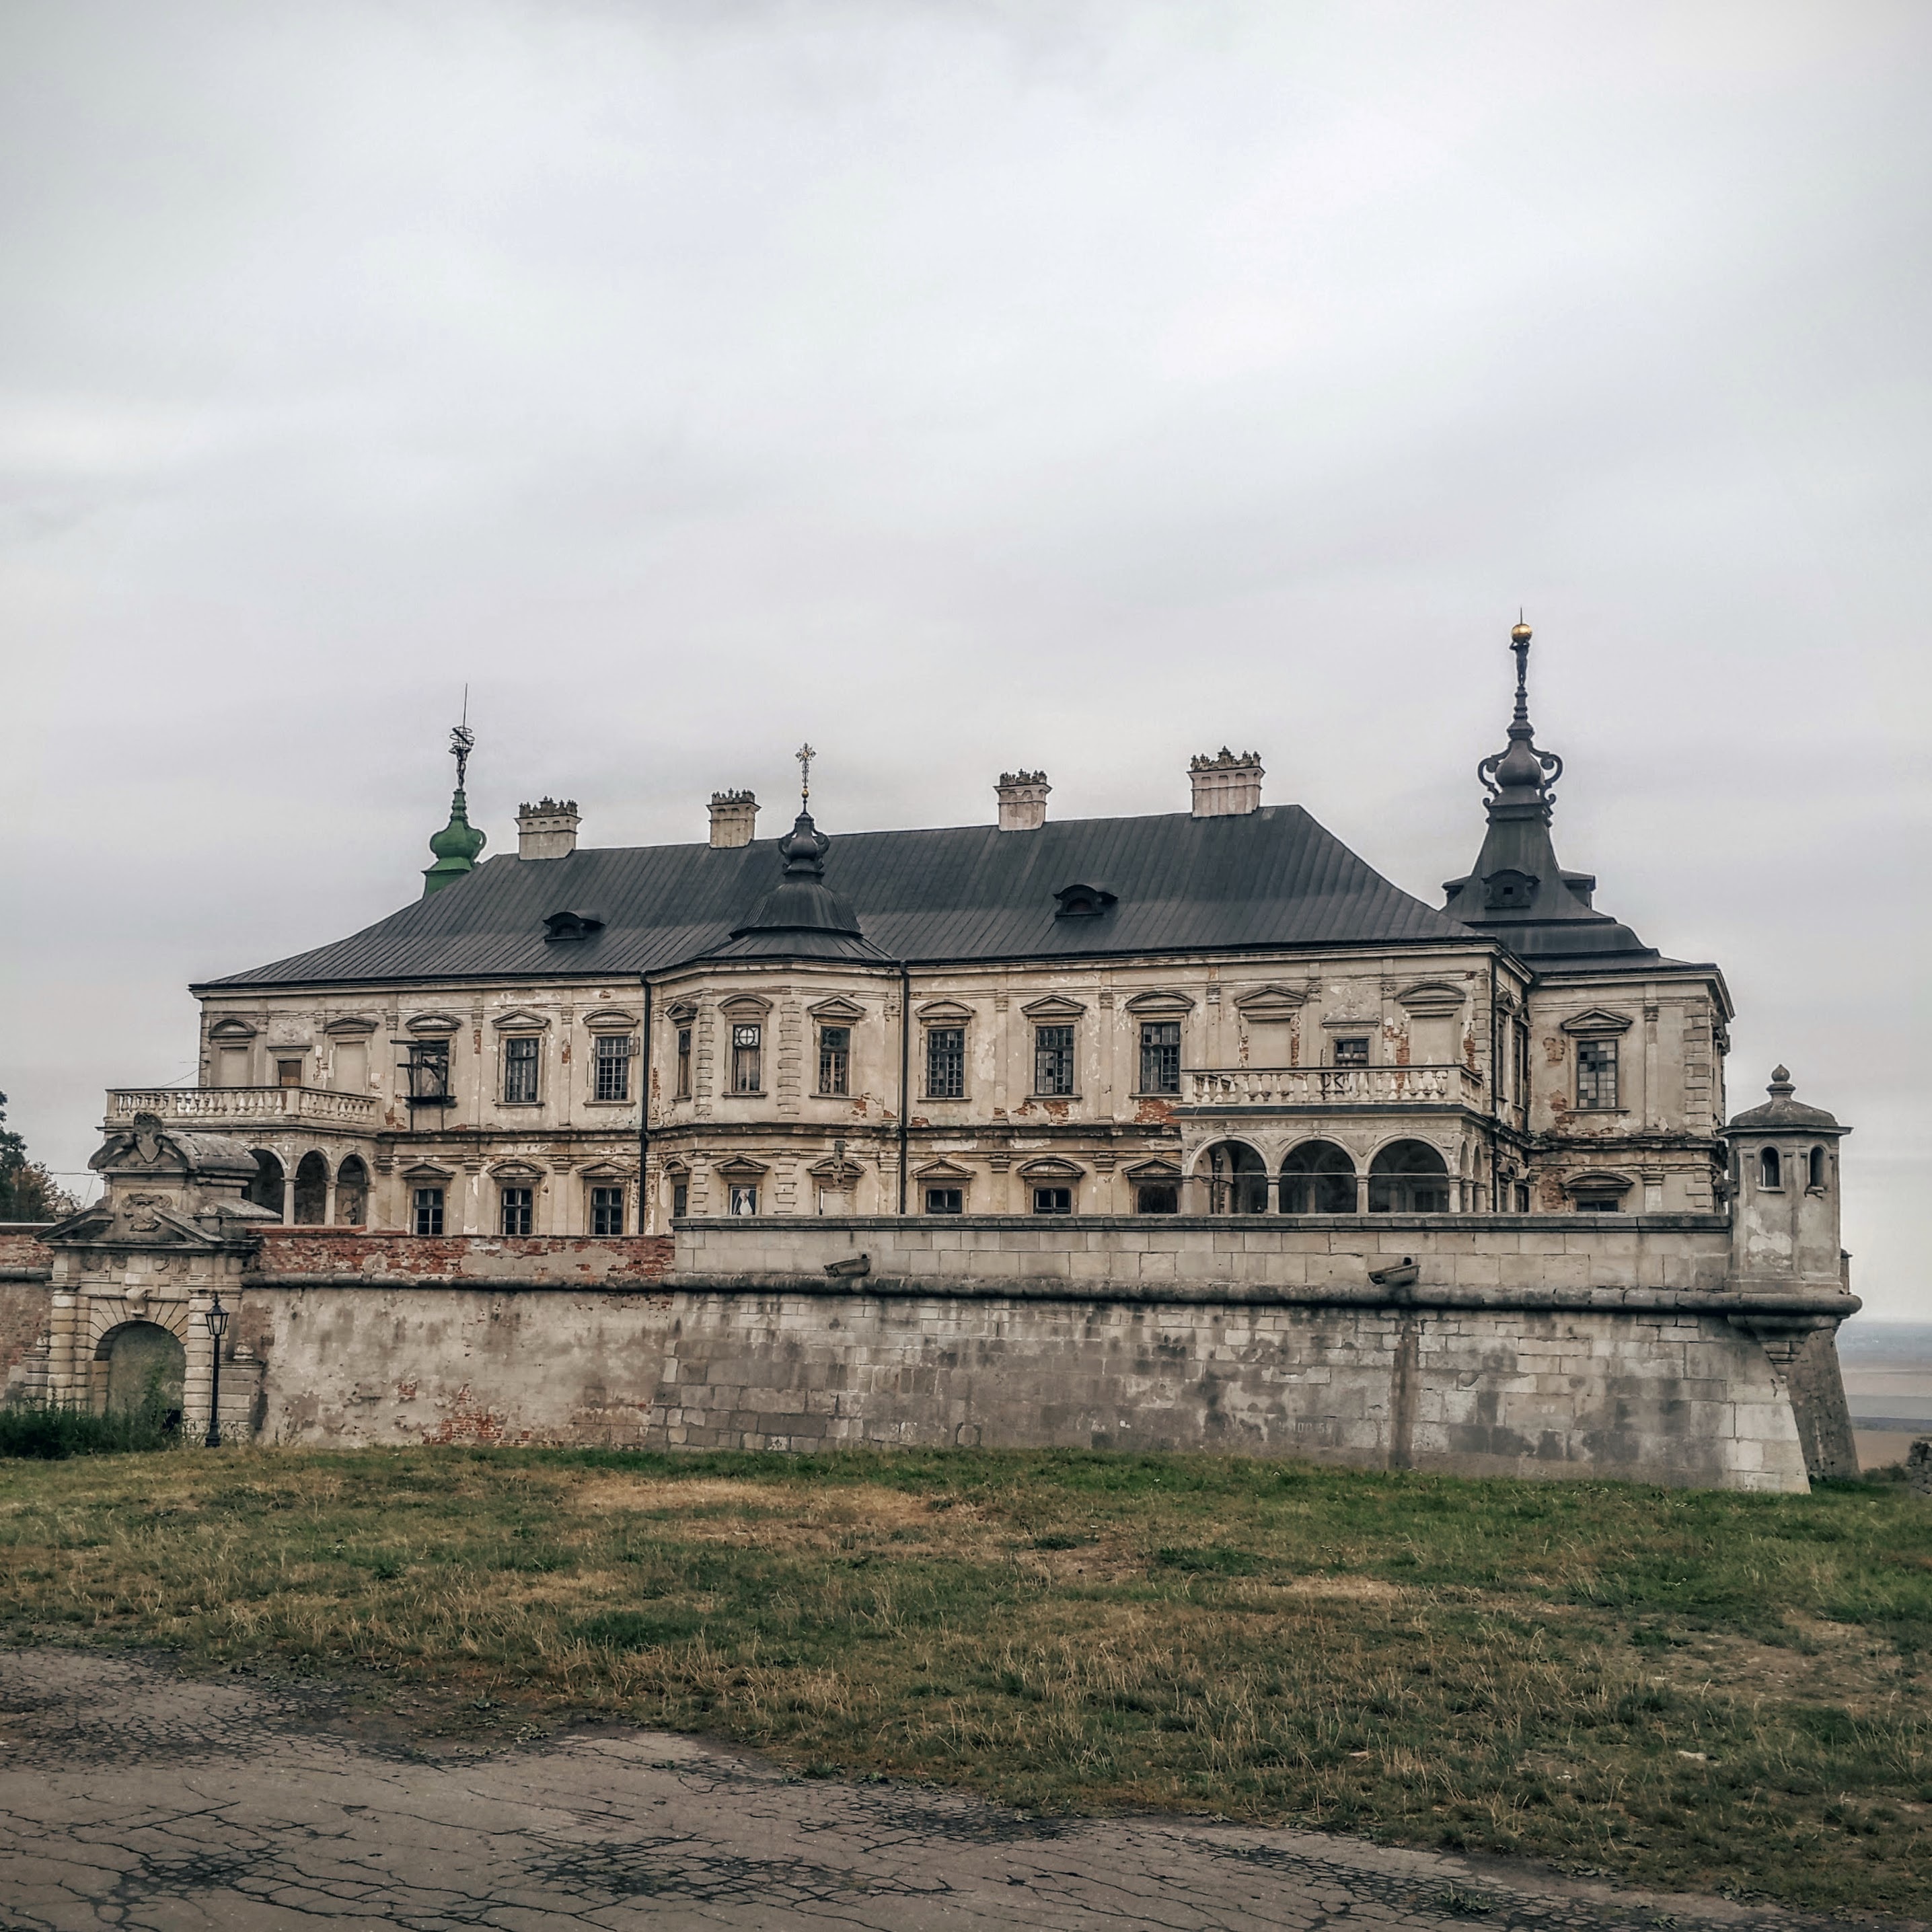
sea, building, chateau, palace, tower, castle, landmark, fortification, monastery, ancient history